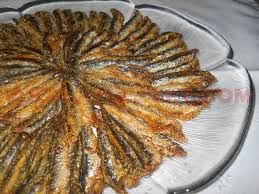
Yemek: hamsi